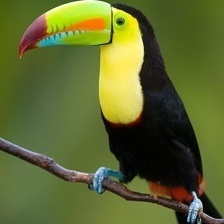
Species: TOUCHAN
Scientific name: RAMPHASTIDAE
ImageNet parent category: toucan